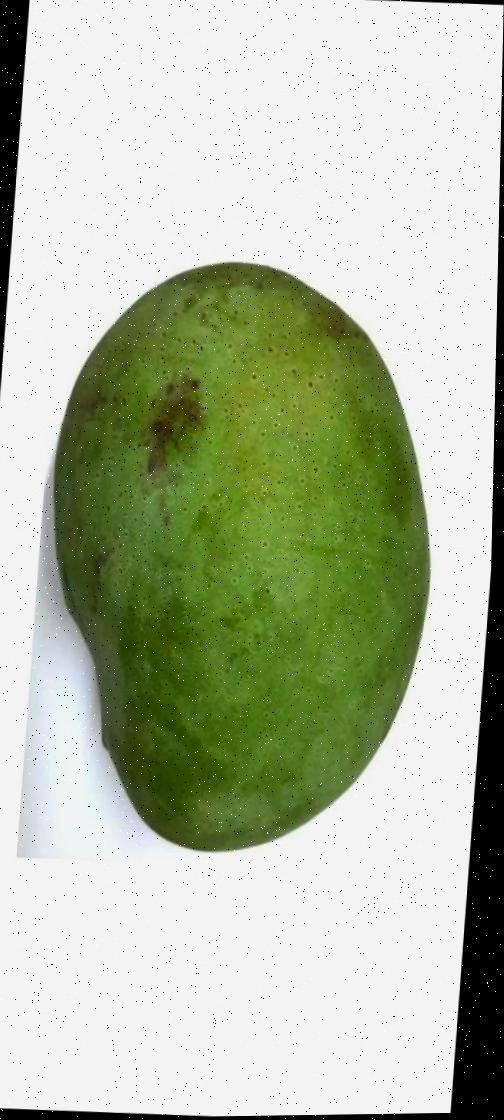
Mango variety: Fazli Shurmai